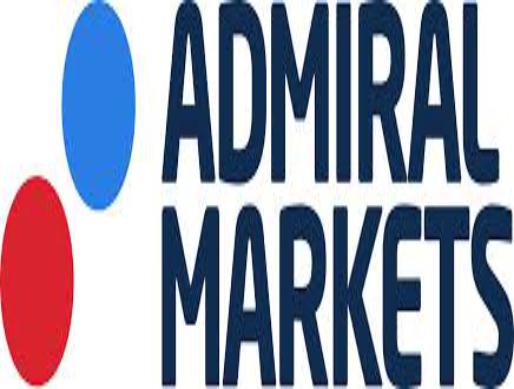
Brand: Admiral
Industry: Clothes